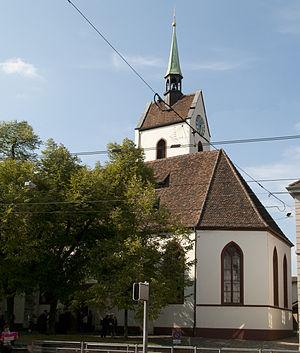
Cette liste présente les biens culturels d'importance nationale dans le canton de Bâle-Ville. Cette liste correspond à l'édition 2009 de l'Inventaire Suisse des biens culturels d'importance nationale pour le canton de Bâle-Ville. Il est trié par commune et inclus : 70 bâtiments séparés, 32 collections et 3 sites archéologiques.